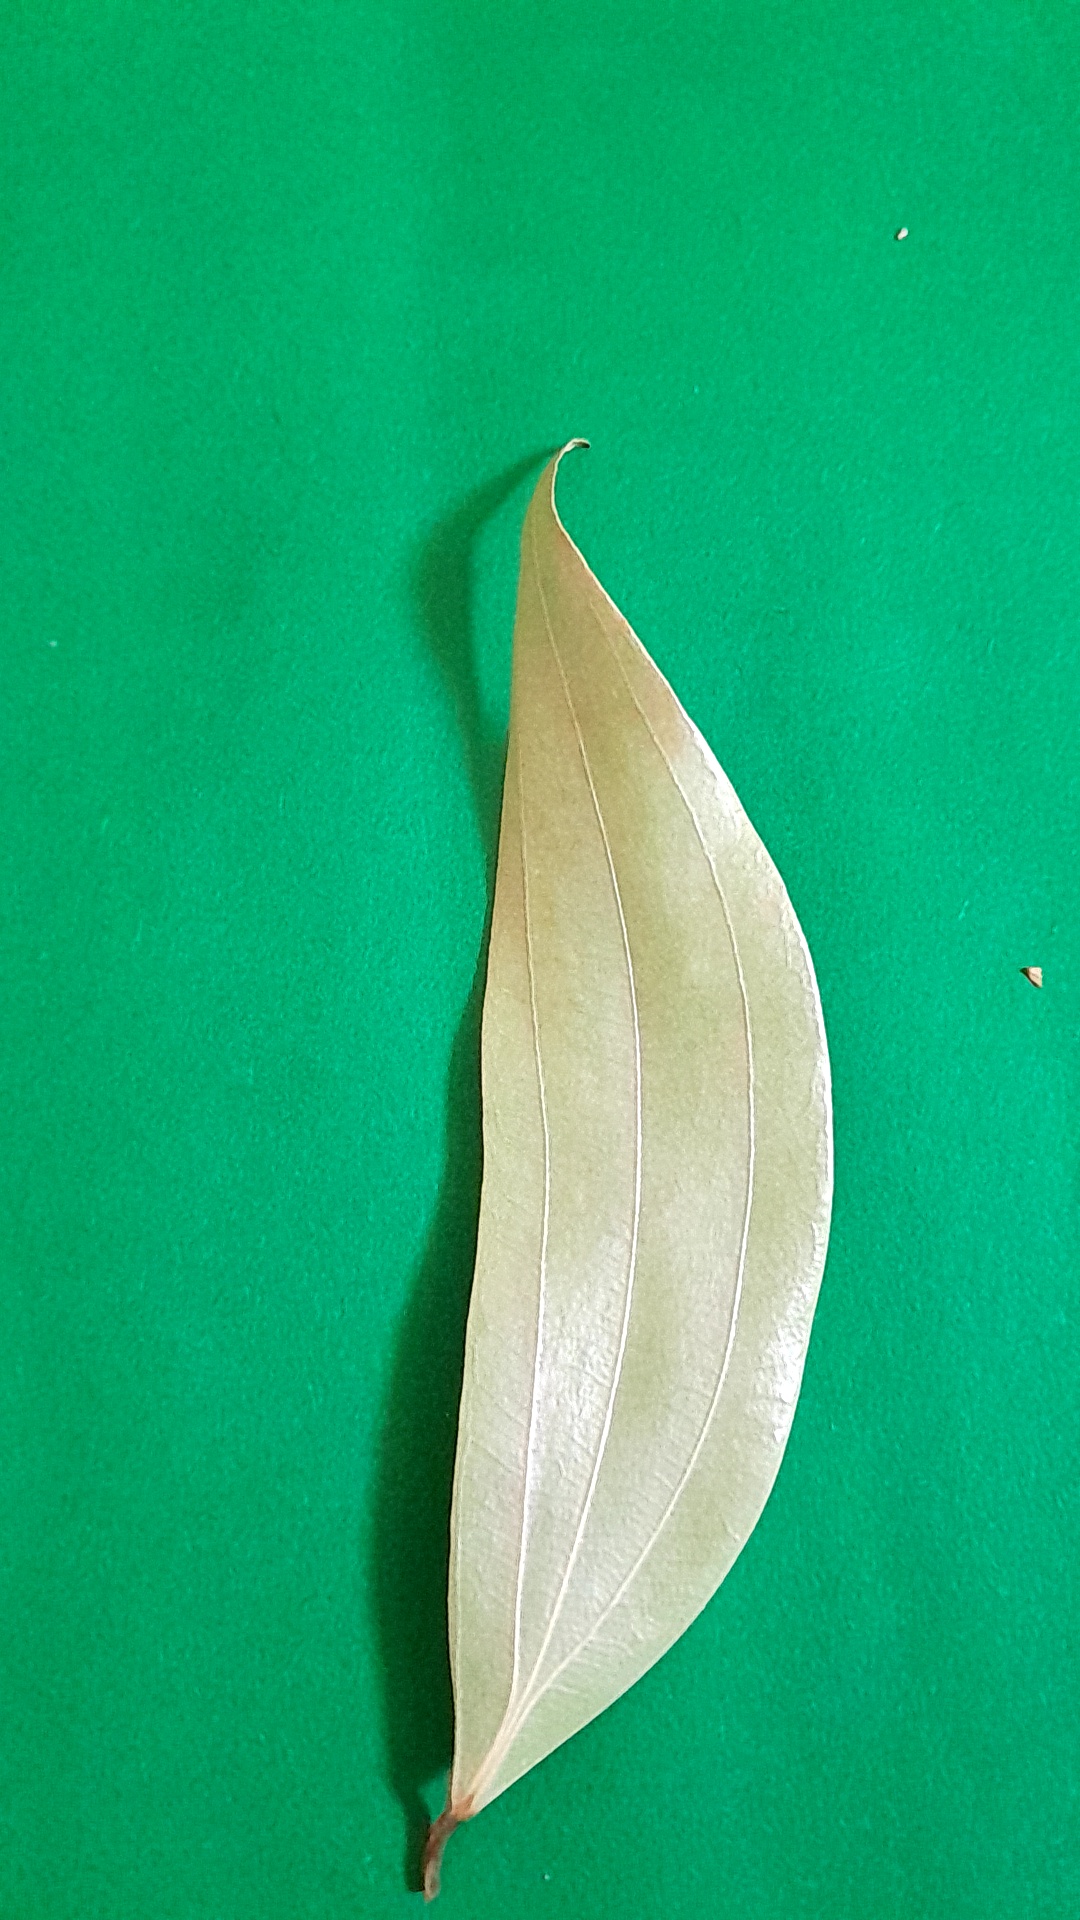
Label: Dry Leaf